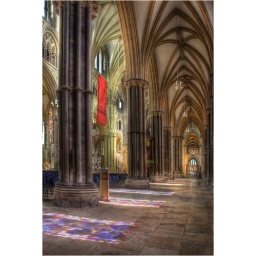
Afternoon light in Lincoln Cathedral creating a stained glass window pattern on the floor.